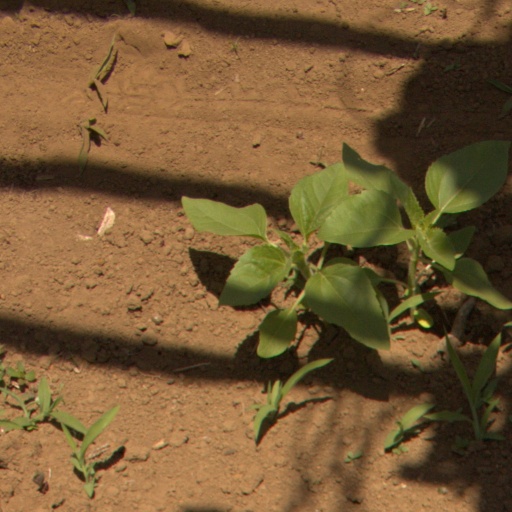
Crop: Jerusalem artichoke